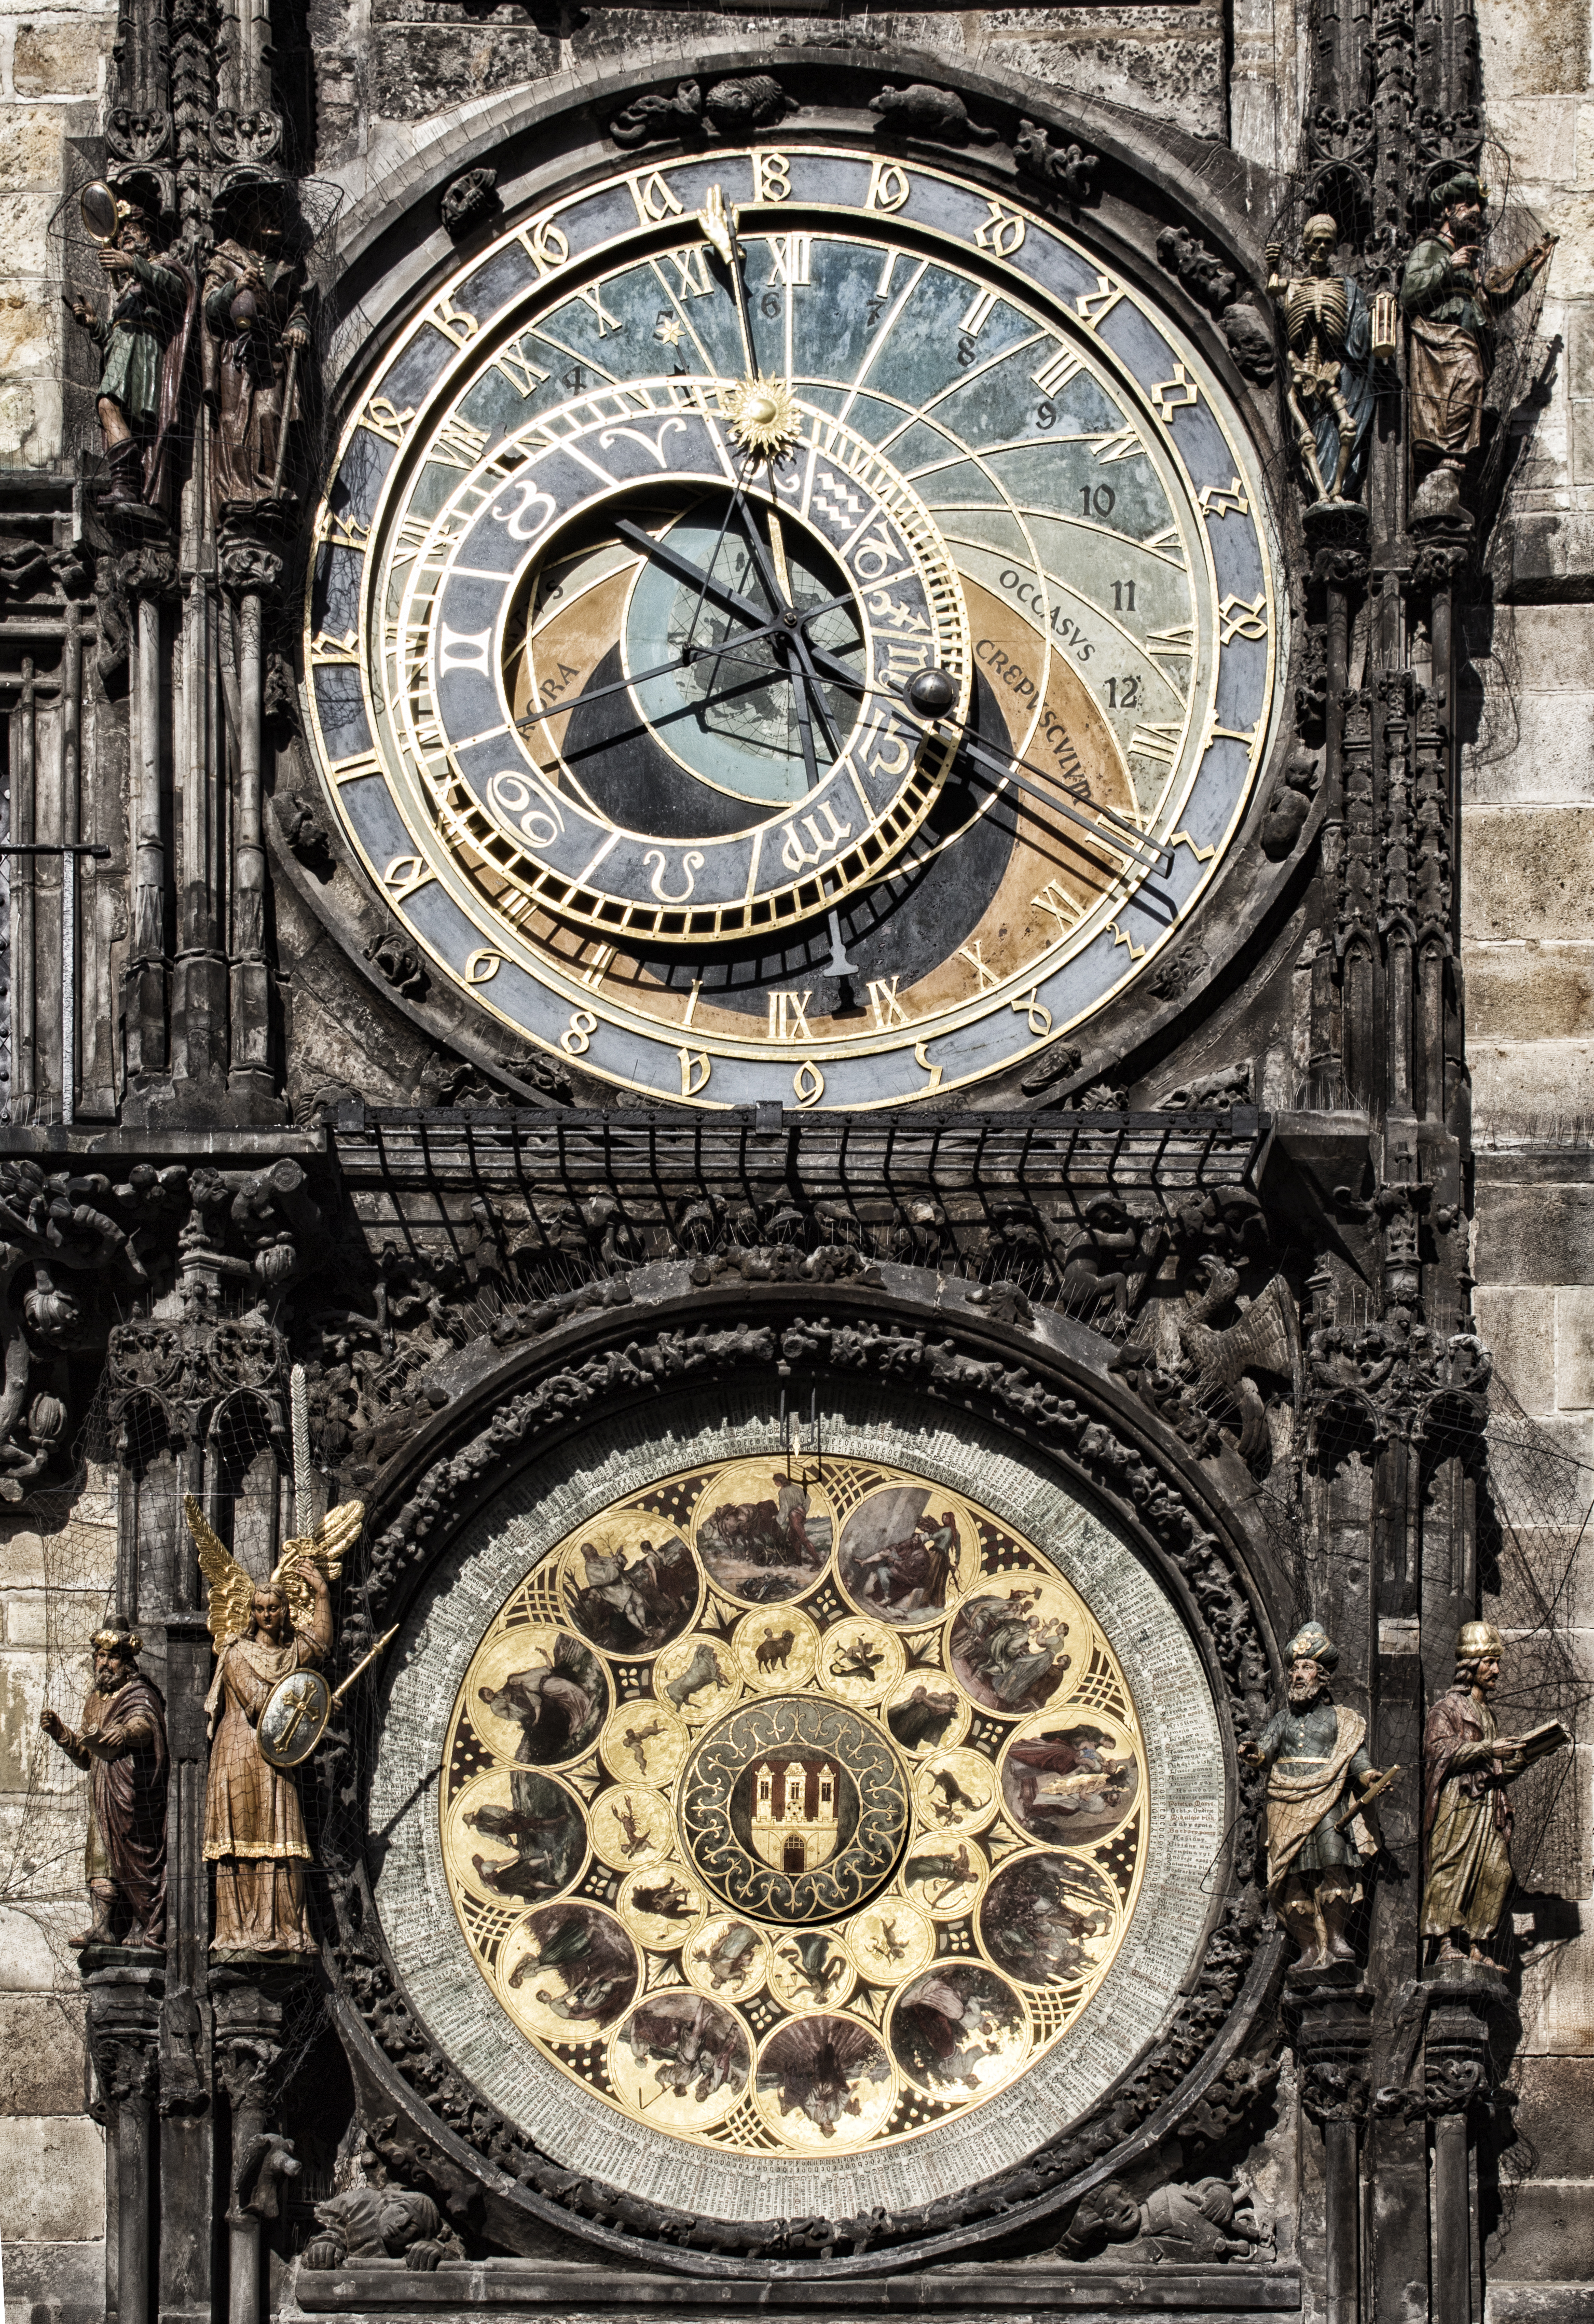
clock, cathedral, prague, clock tower, symmetry, czechrepublic, basilica, clocktower, astronomical, astronomicalclock